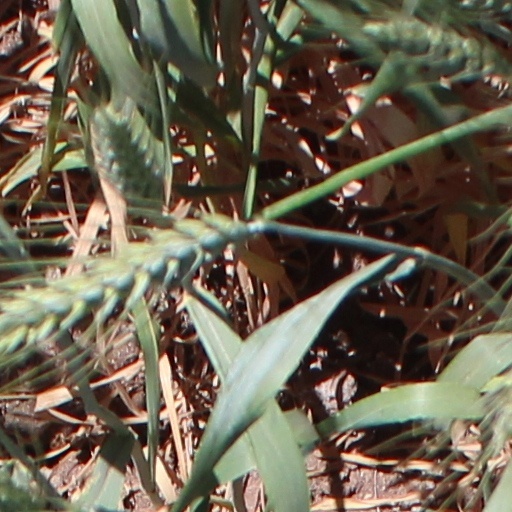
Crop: wheat